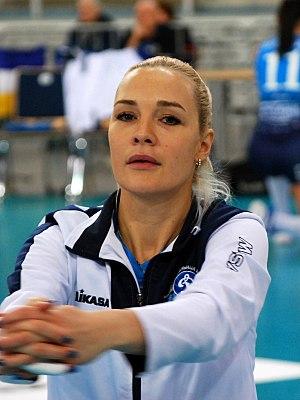
Ioulia Konstantinovna Morozova est une ancienne joueuse de volley-ball russe. Elle mesure 1,92 m et jouait au poste de centrale. Elle a totalisé 53 sélections en équipe de Russie. Elle a terminé sa carrière en 2018.